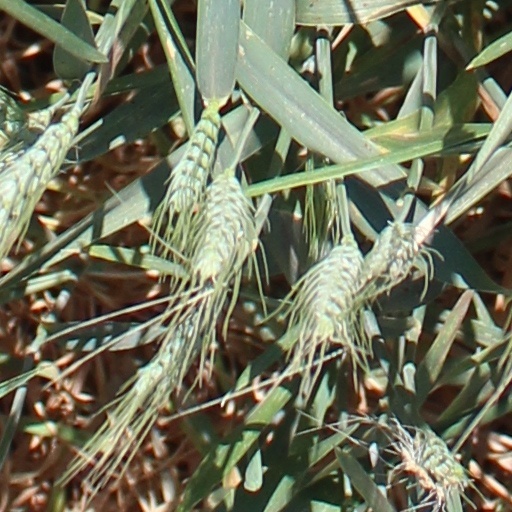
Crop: wheat